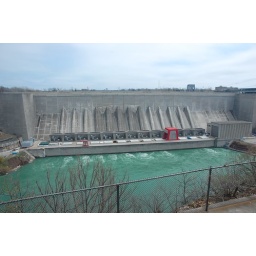
Looking over from Canada to the American hydroelectric power generating plant on the Niagara river